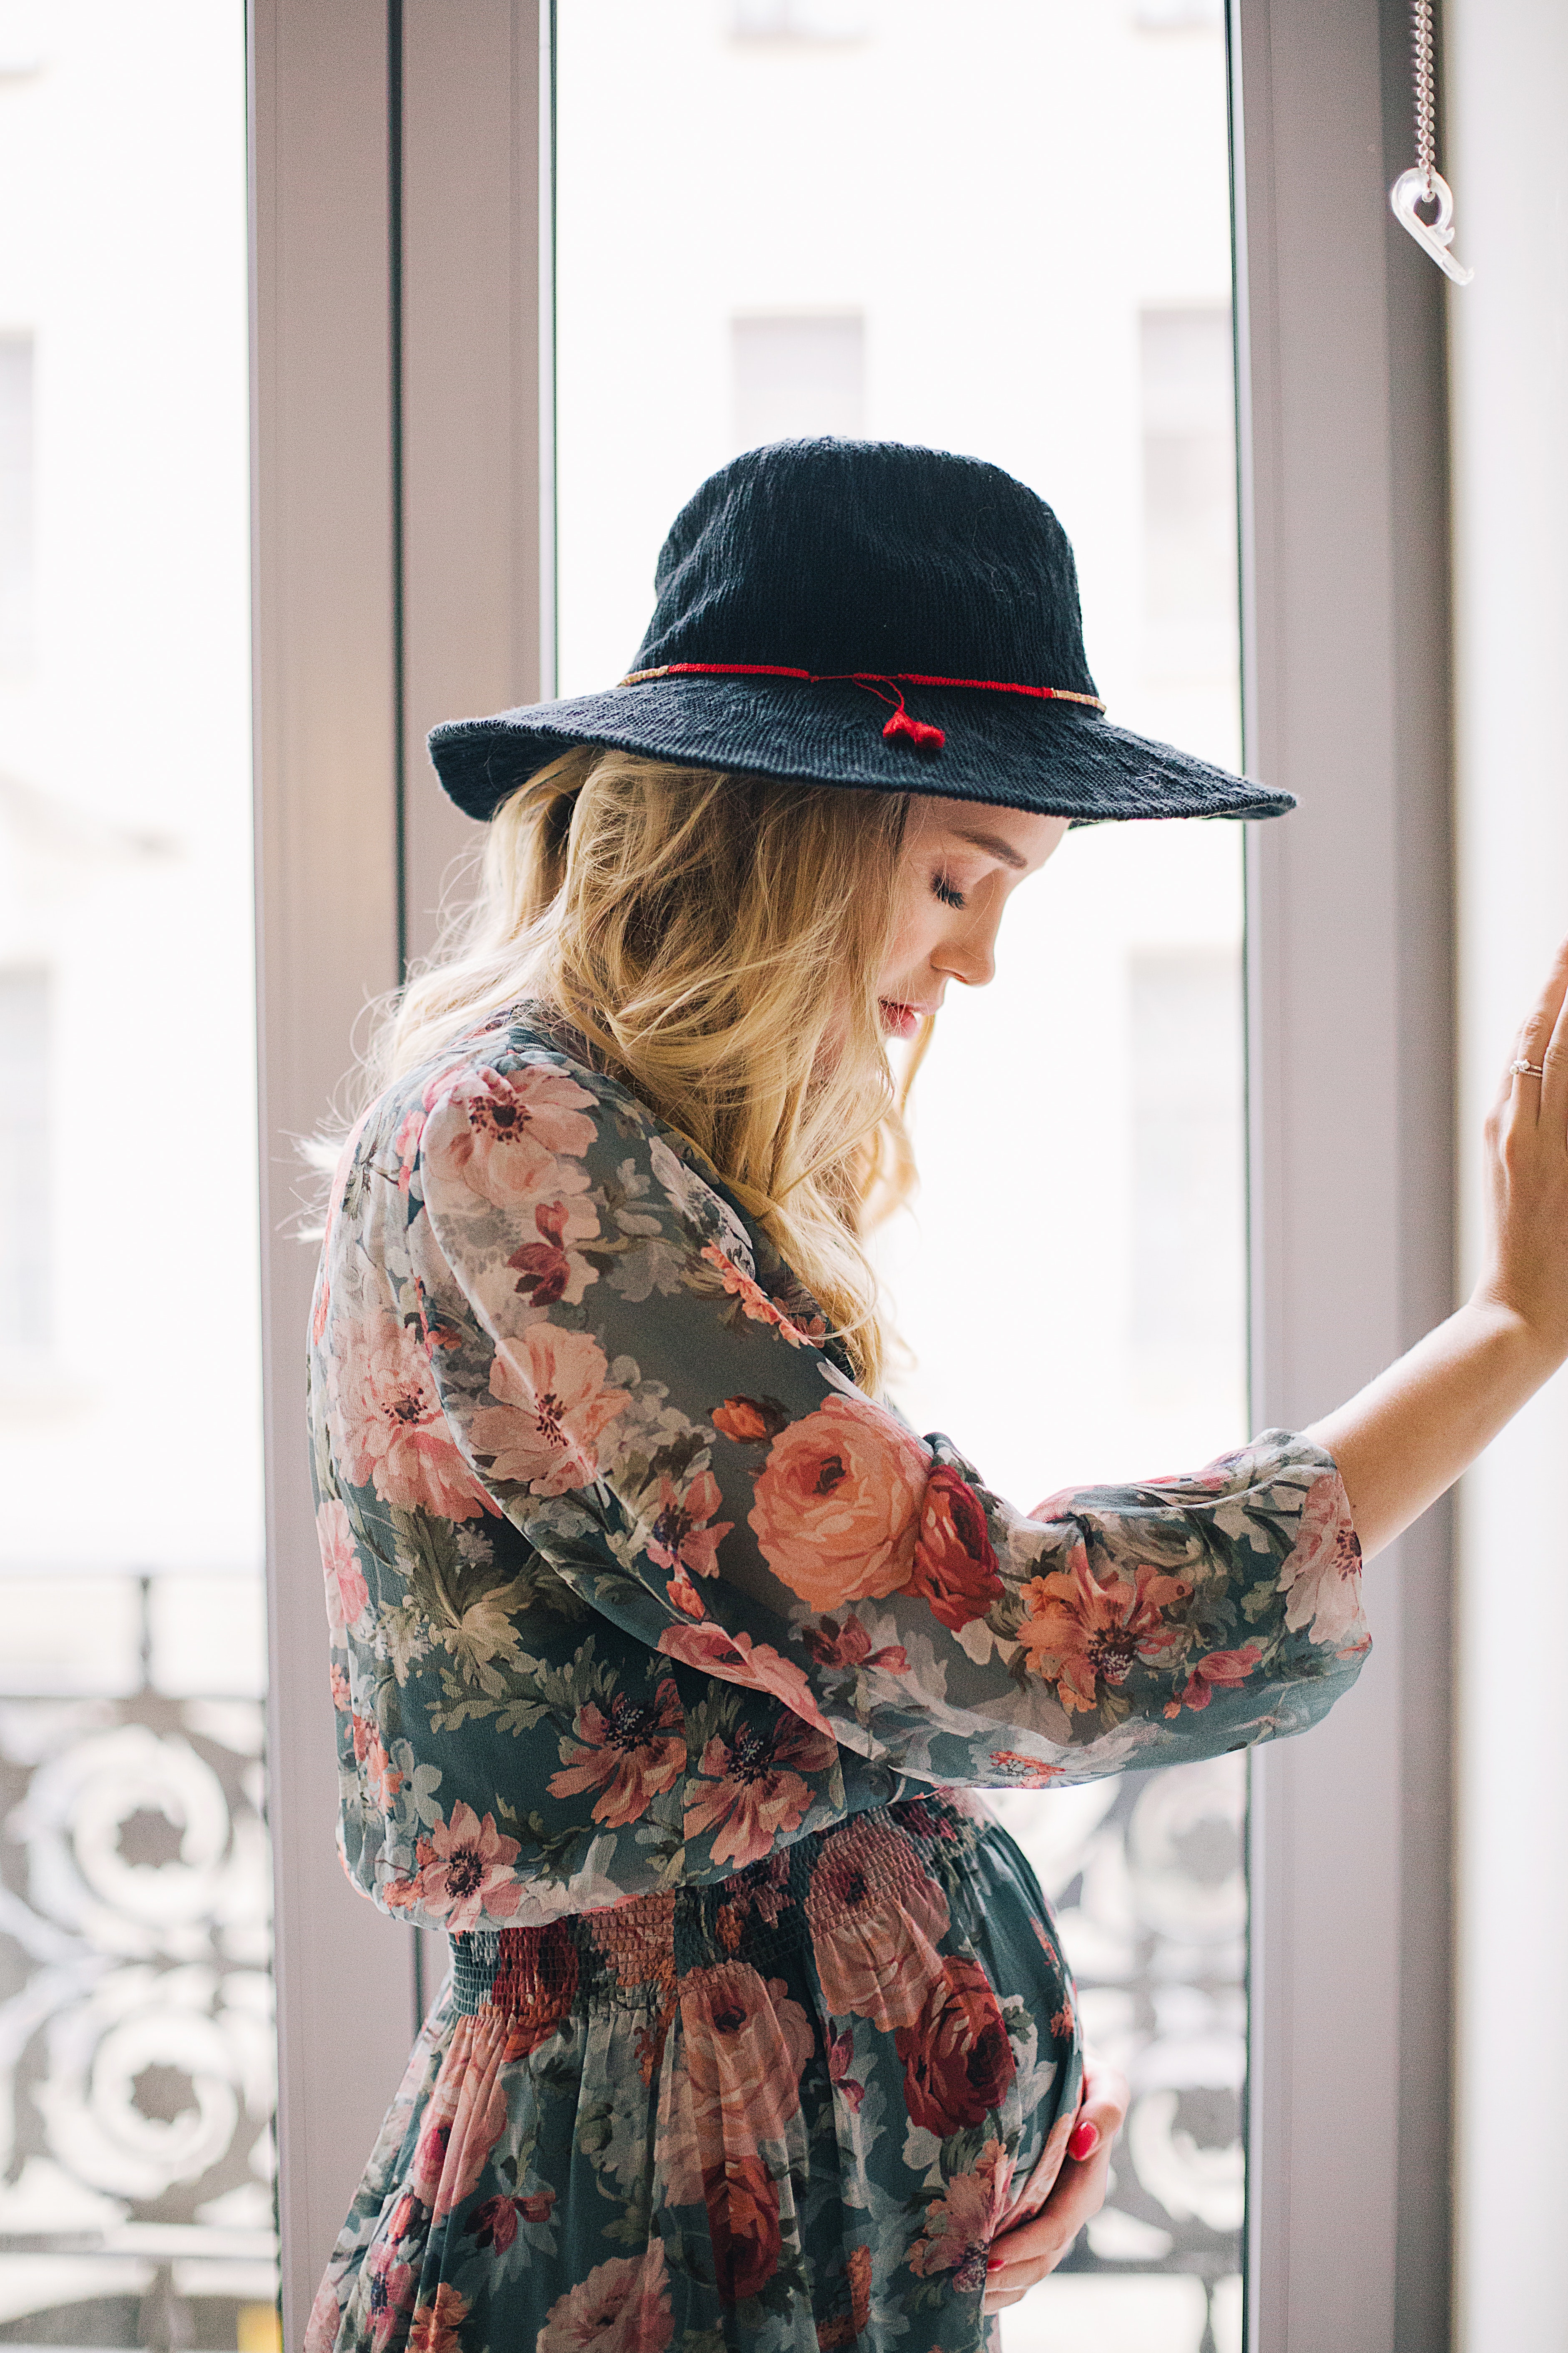
clothing, fashion, shoulder, hat, street fashion, headgear, fedora, outerwear, photography, dress, sleeve, fashion accessory, photo shoot, plant, costume, visual arts, sun hat, style, fashion design